Isle of May

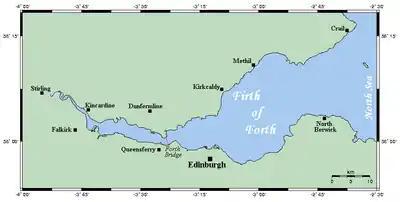
The Isle of May can be seen on this map, off Crail

The island is around 1.5 km long and 0.5 km wide, with an area of about 57 ha. The western coast of the island consists of cliffs that are up to 45 metres in height. The land tilts from here down to the eastern shore, which is mostly rocky with three small beaches: Pilgrims Haven, Kirkhaven and Silver Sands. There is a peninsula in the north, known as Rona, which is almost a separate island, being cut off from the main island at high tide.